Zen in the United States

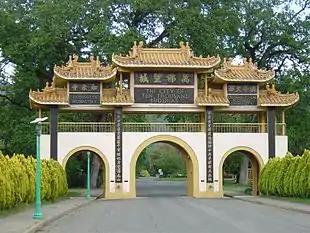
The City of Ten Thousand Buddhas founded by Hsuan Hua in Talmage, California is geographically the largest Buddhist community in the western hemisphere.

The first Chinese Buddhist monk to teach Westerners in America was Hsuan Hua, a disciple of the 20th-century Chan master, Hsu Yun. In 1962, Hsuan Hua moved to San Francisco's Chinatown, where, in addition to Zen, he taught Chinese Pure Land, Tiantai, Vinaya, and Vajrayana Buddhism. Initially, his students were mostly ethnic Chinese, but he eventually attracted a range of followers. In 1970, Hsuan Hua founded Gold Mountain Monastery in San Francisco and in 1976 he established a retreat center, the City Of Ten Thousand Buddhas, on a 237-acre (959,000 m²) property in Talmage, California. These monasteries closely adhere to the vinaya, the austere traditional Buddhist monastic code. Hsuan Hua also founded the Buddhist Text Translation Society, which translates scriptures into English.